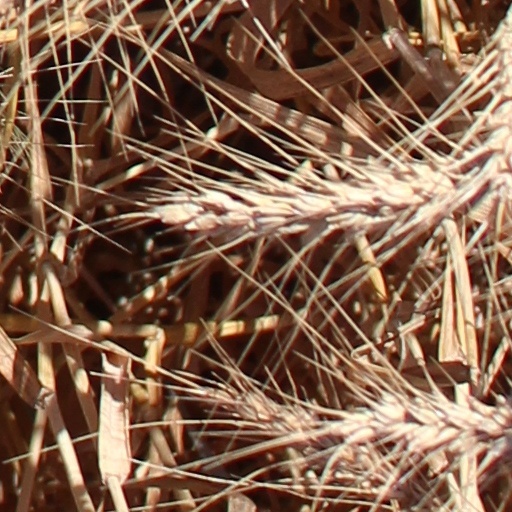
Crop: wheat